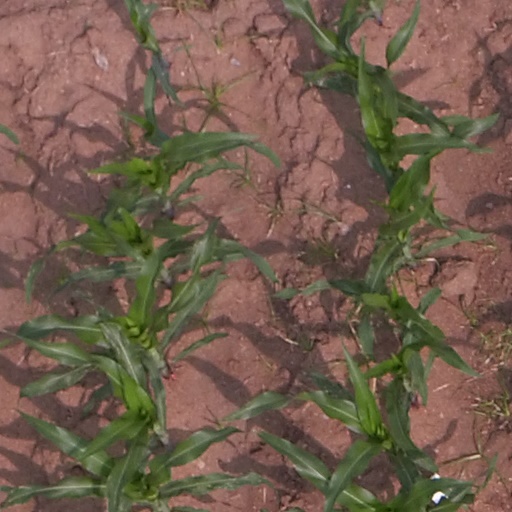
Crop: maize; corn